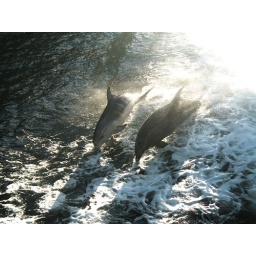
flying in the water of this sea